Counterfeiters (1940 film)

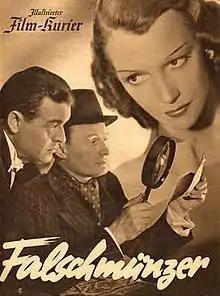

Counterfeiters is a 1940 German crime film directed by Hermann Pfeiffer and starring Kirsten Heiberg, Rudolf Fernau and Karin Himboldt.